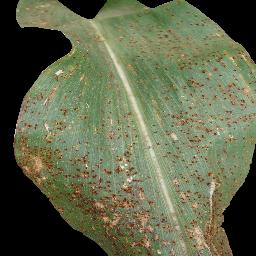
Label: Corn___Common_rust